Oregon Caves National Monument and Preserve

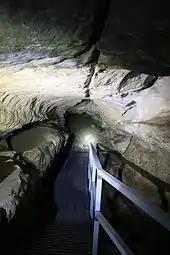
A lighted walkway with a two-tiered handrail passes through a cave passage shaped like a tunnel.

Oregon Caves National Monument and Preserve is open year-round, although snow sometimes blocks the road to the park, and the visitor center is open when the cave is open for tours. Cave tours are usually offered from mid-April to early November, but the schedule depends in spring and fall on weather conditions. The Illinois Valley Visitor Center in Cave Junction, managed by the IVCDO under an NPS contract, also has information about the cave.